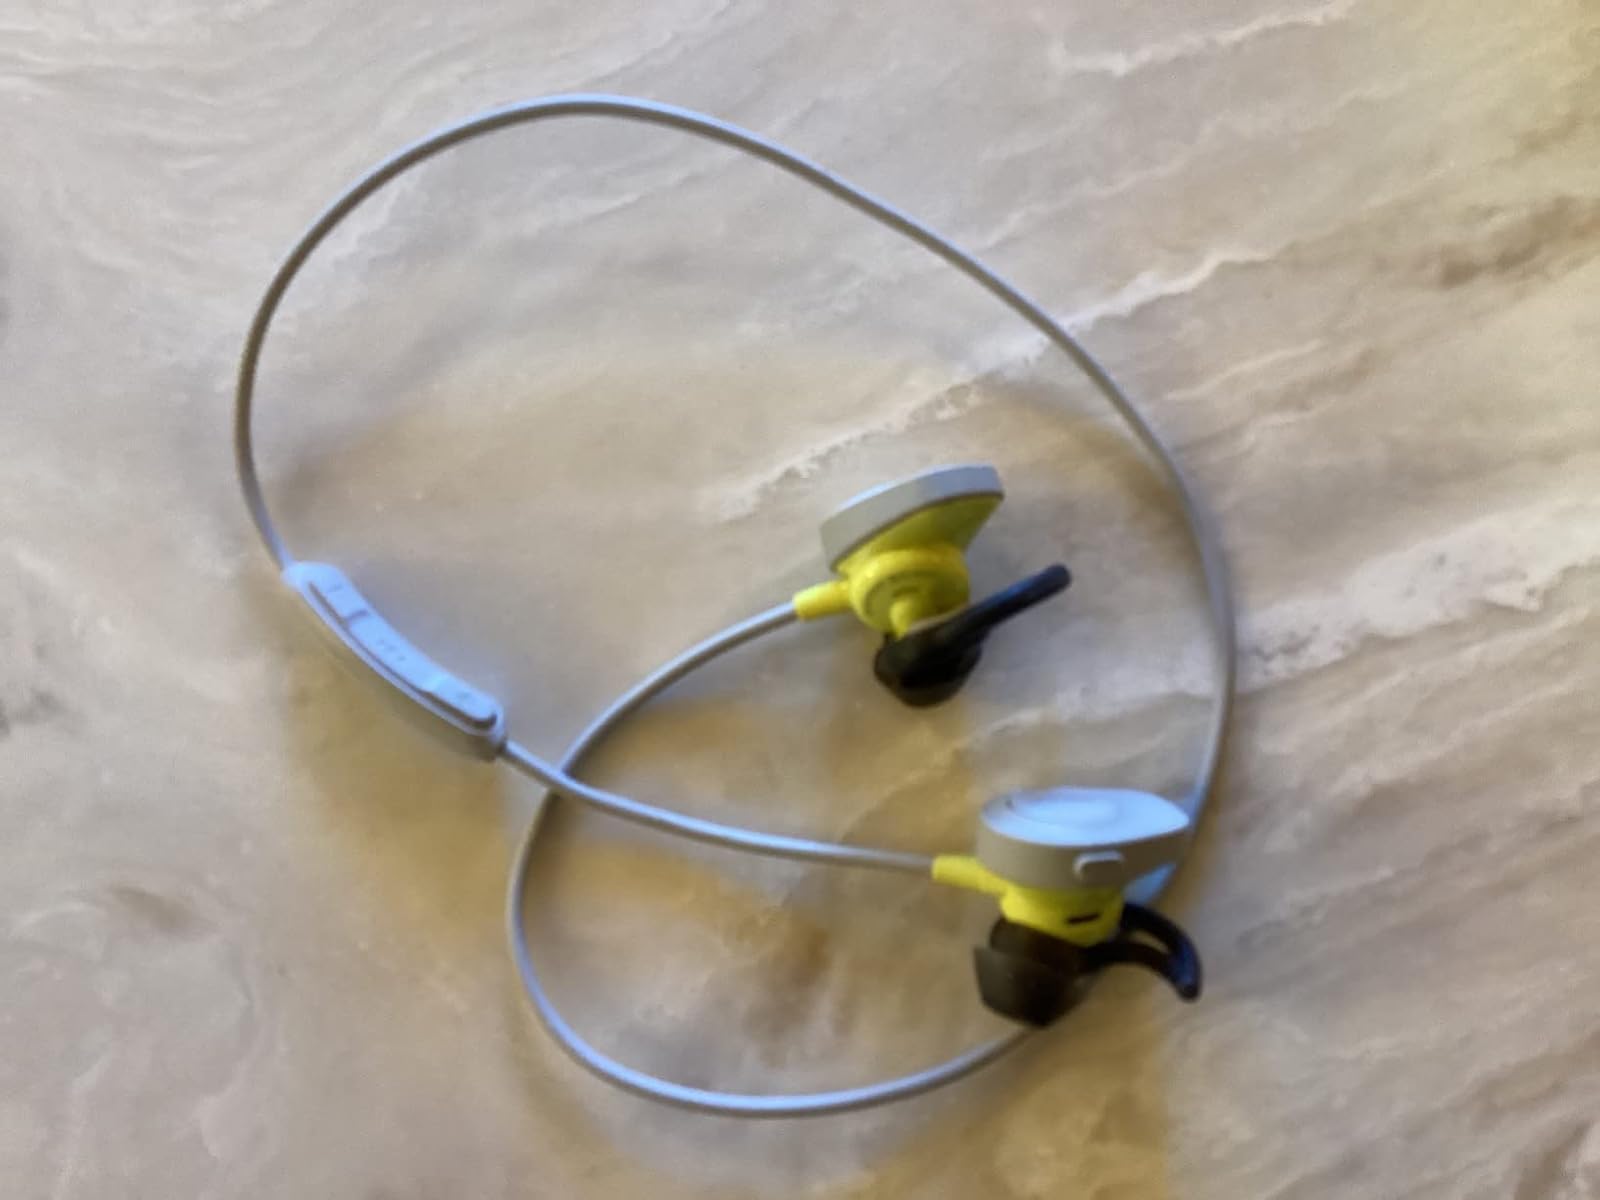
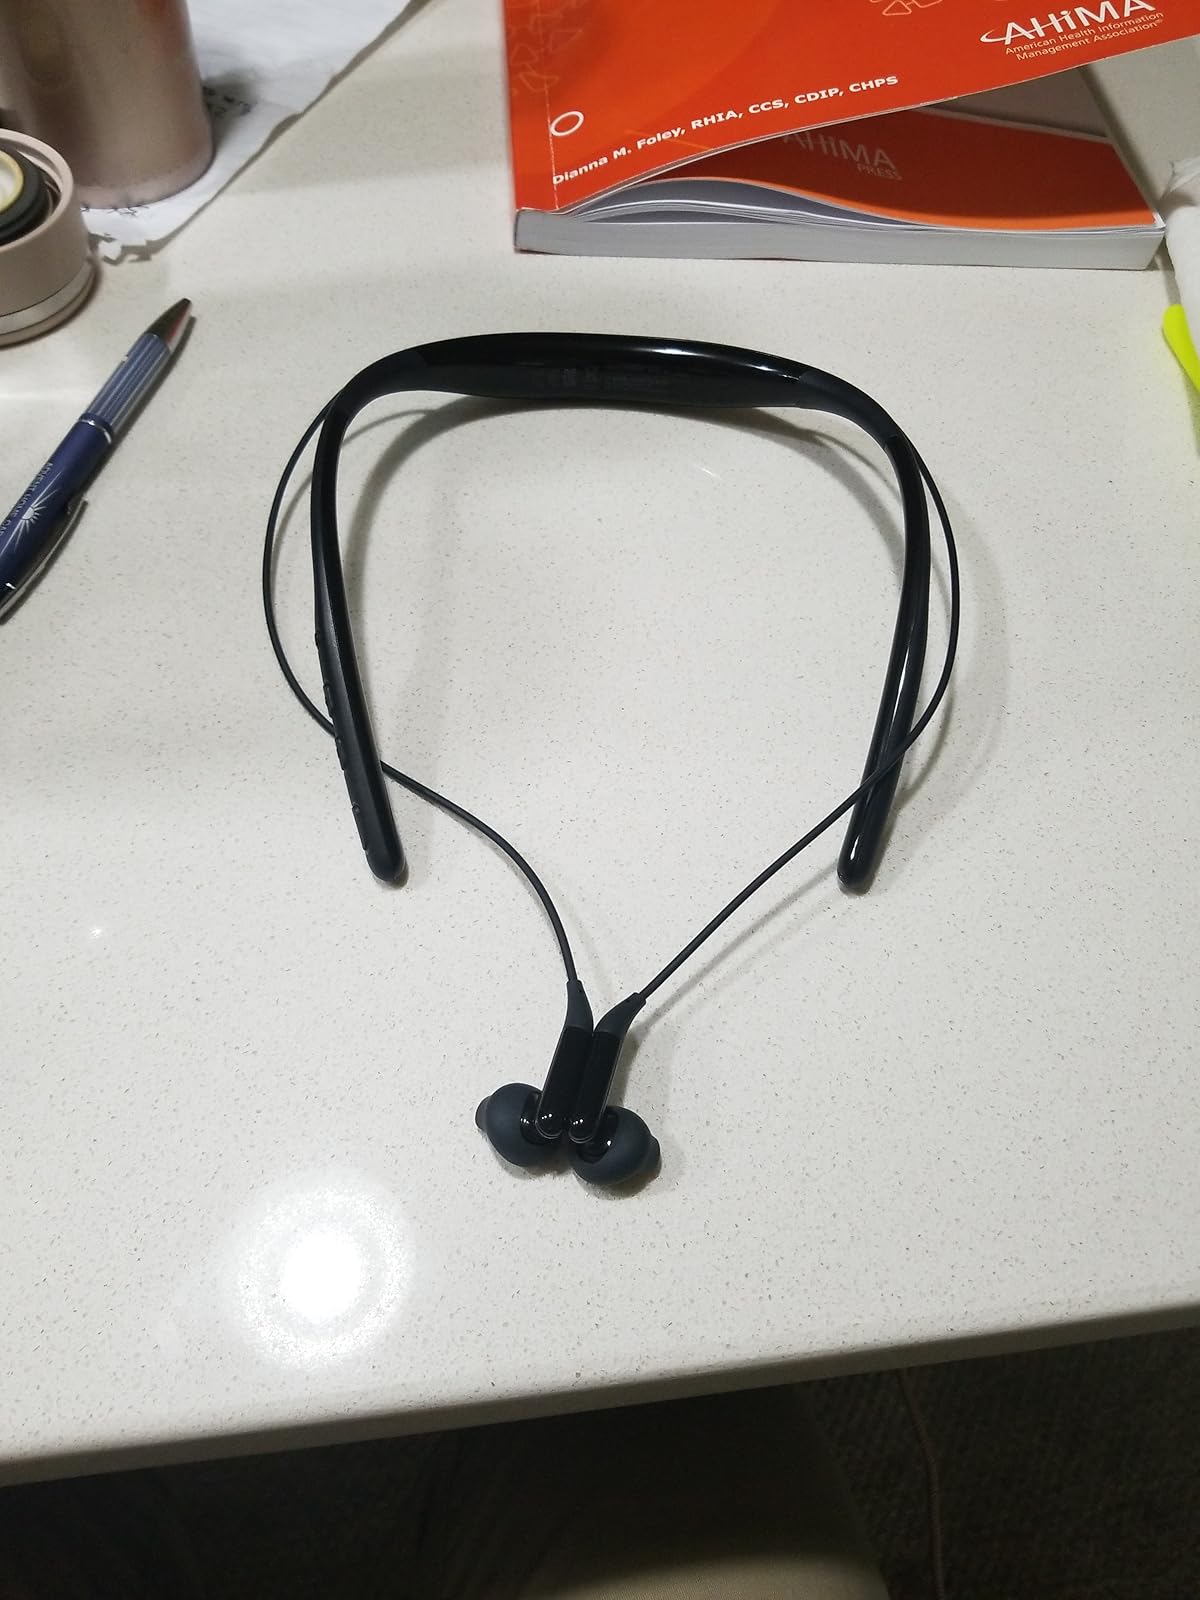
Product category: headphones
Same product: no